The Misfit of Demon King Academy season 2

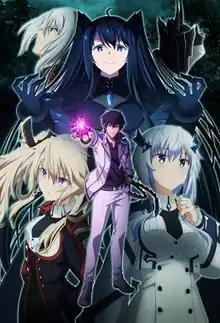
Promotional poster for the second season

The second season of "The Misfit of Demon King Academy", titled The Misfit of Demon King Academy II, is an anime television series based on the light novel series of the same title written by Shu and illustrated by Yoshinori Shizuma. On March 6, 2021, it was announced that the series would receive a second split-cour season with the staff and cast reprising their respective roles. Yūichirō Umehara replaced Tatsuhisa Suzuki as the voice of Anos Voldigoad for the second season. The first cour aired from January 8 to September 24, 2023. The opening theme is "Seien" by Lenny code fiction, while the ending theme is by Momosumomosu. On February 11, 2023, it was announced that the seventh episode of the season and beyond would be postponed due to COVID-19. The season restarted broadcasting from the first episode on July 9, 2023. The second cour aired from April 13 to July 25, 2024. The second opening theme is by Burnout Syndromes and Nao Tōyama, while the second ending theme is by Tomori Kusunoki.